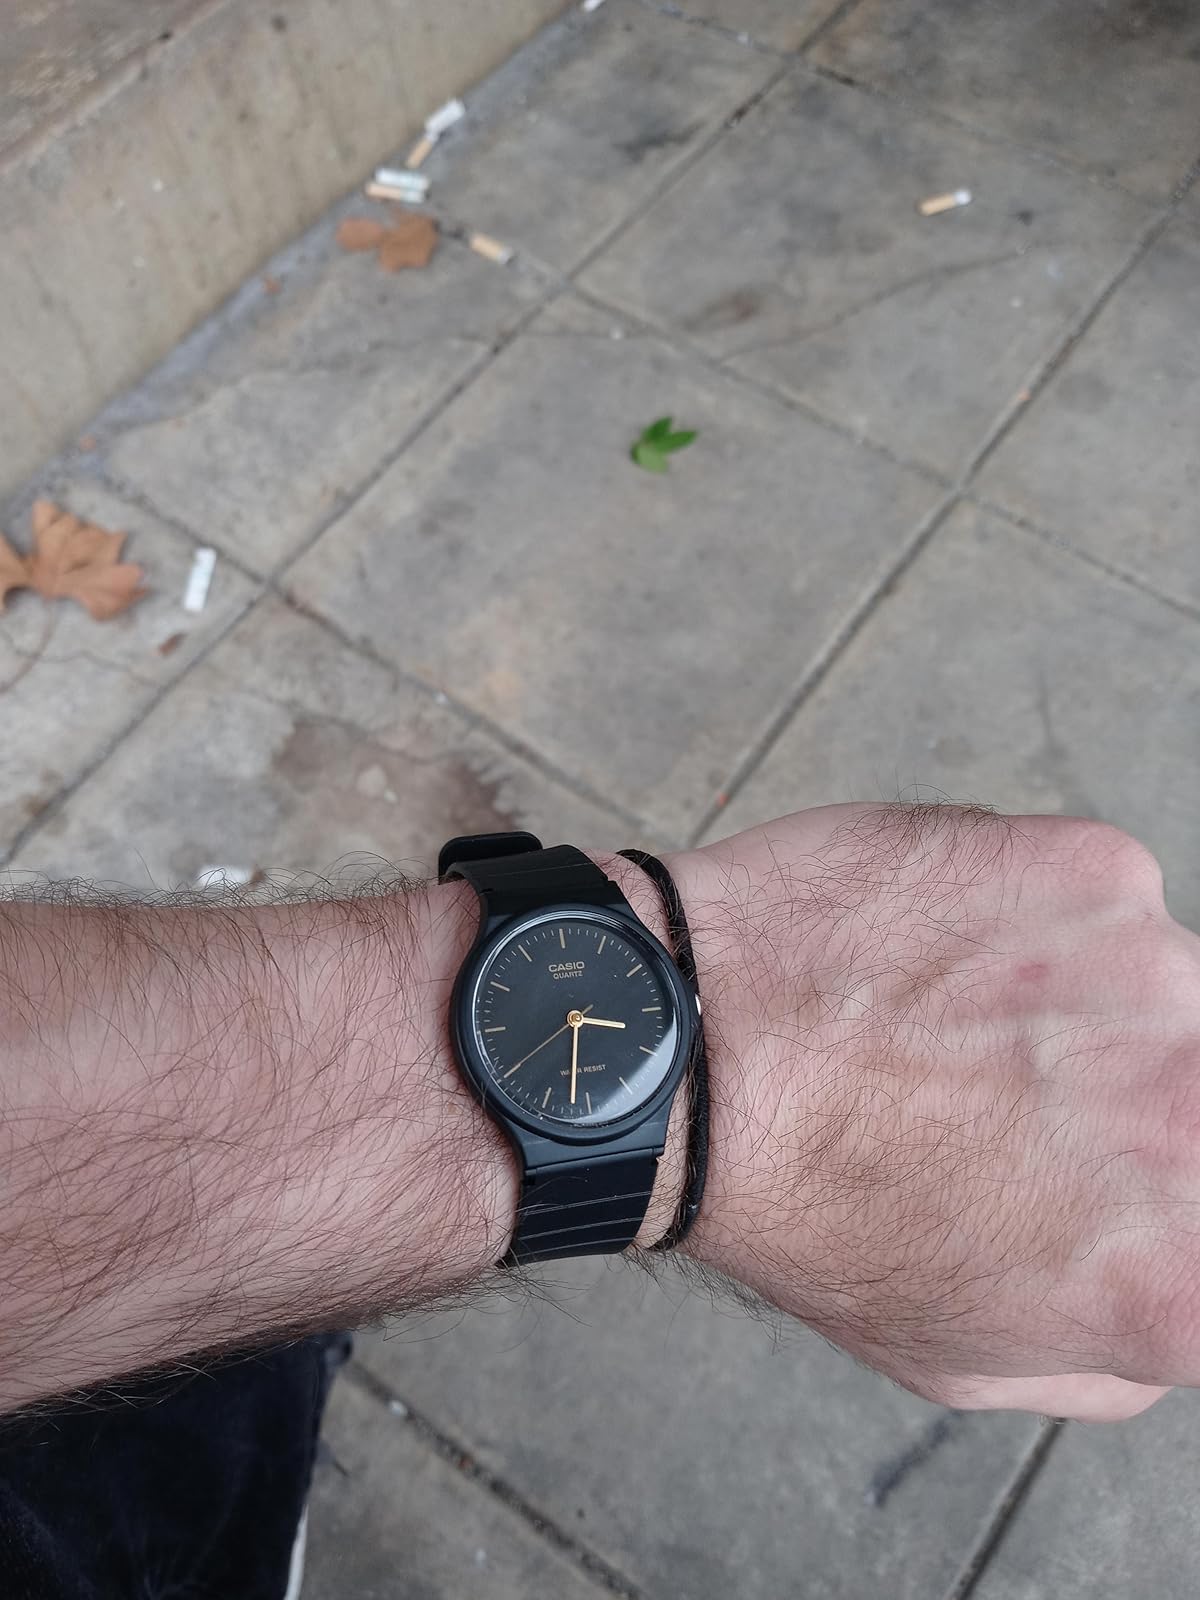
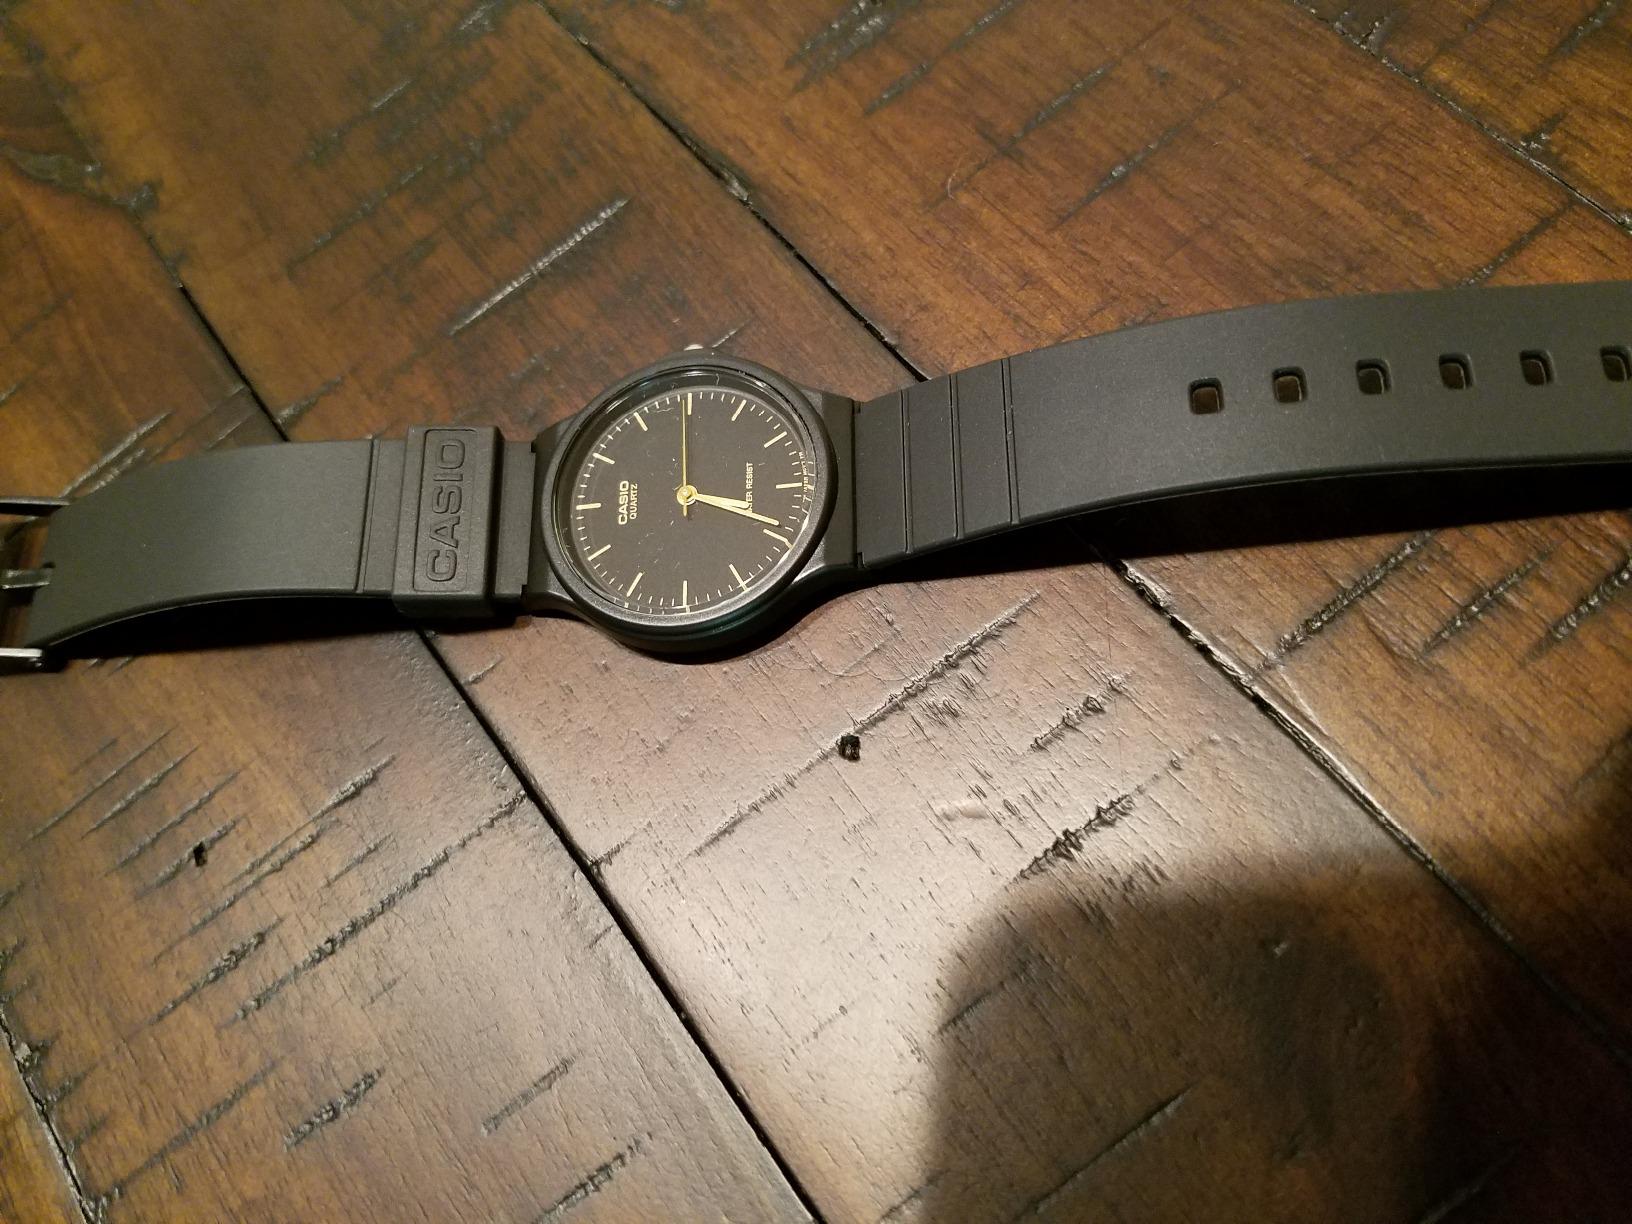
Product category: accessories_watch
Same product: yes